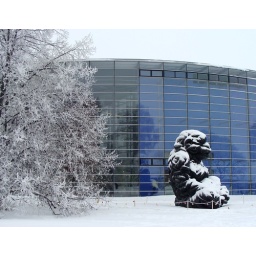
Snowy gorilla in front of the library